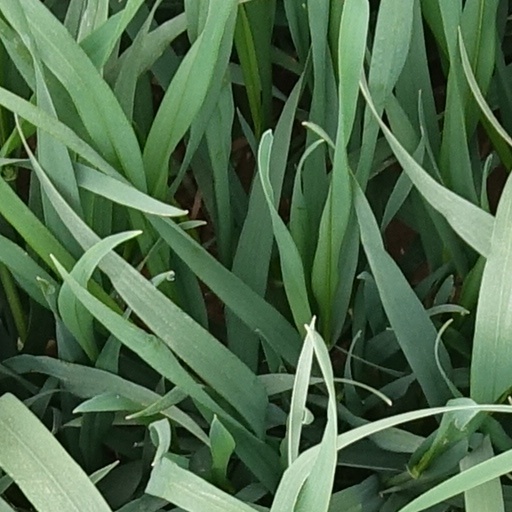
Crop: wheat